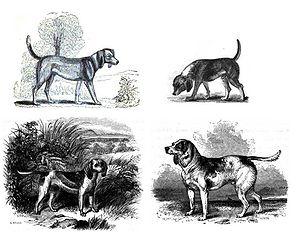
Le beagle est une race de chien originaire d’Angleterre, de taille petite à moyenne. Son apparence est similaire à celle du beagle-harrier bien qu'il soit plus petit, avec des pattes plus courtes et des oreilles plus longues.